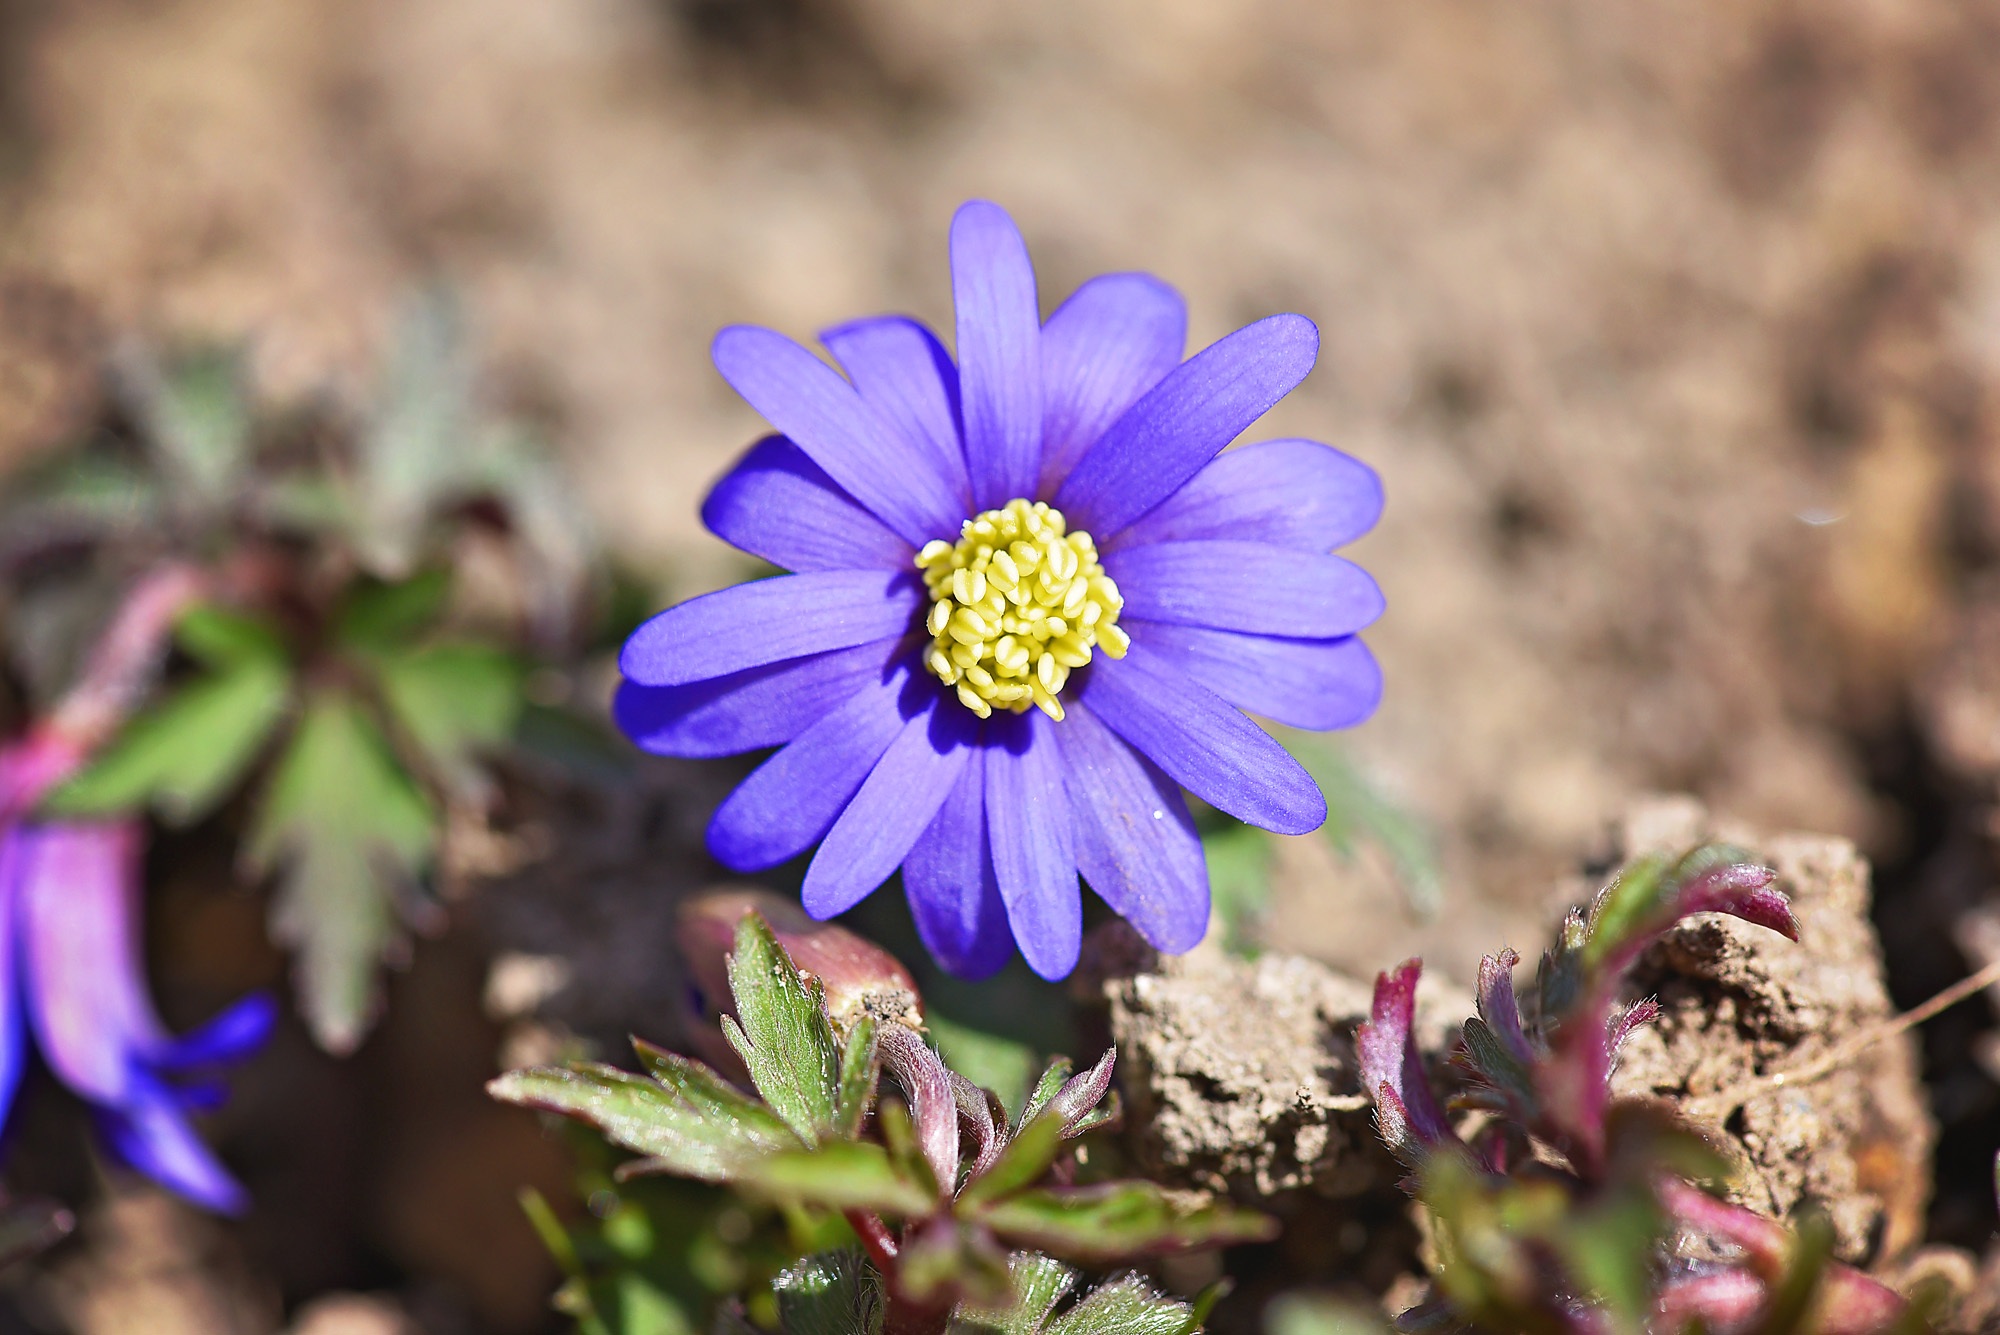
nature, blossom, plant, flower, petal, bloom, spring, botany, blue, garden, close, flora, wildflower, macro photography, flowering plant, daisy family, annual plant, balkan anemone, land plant